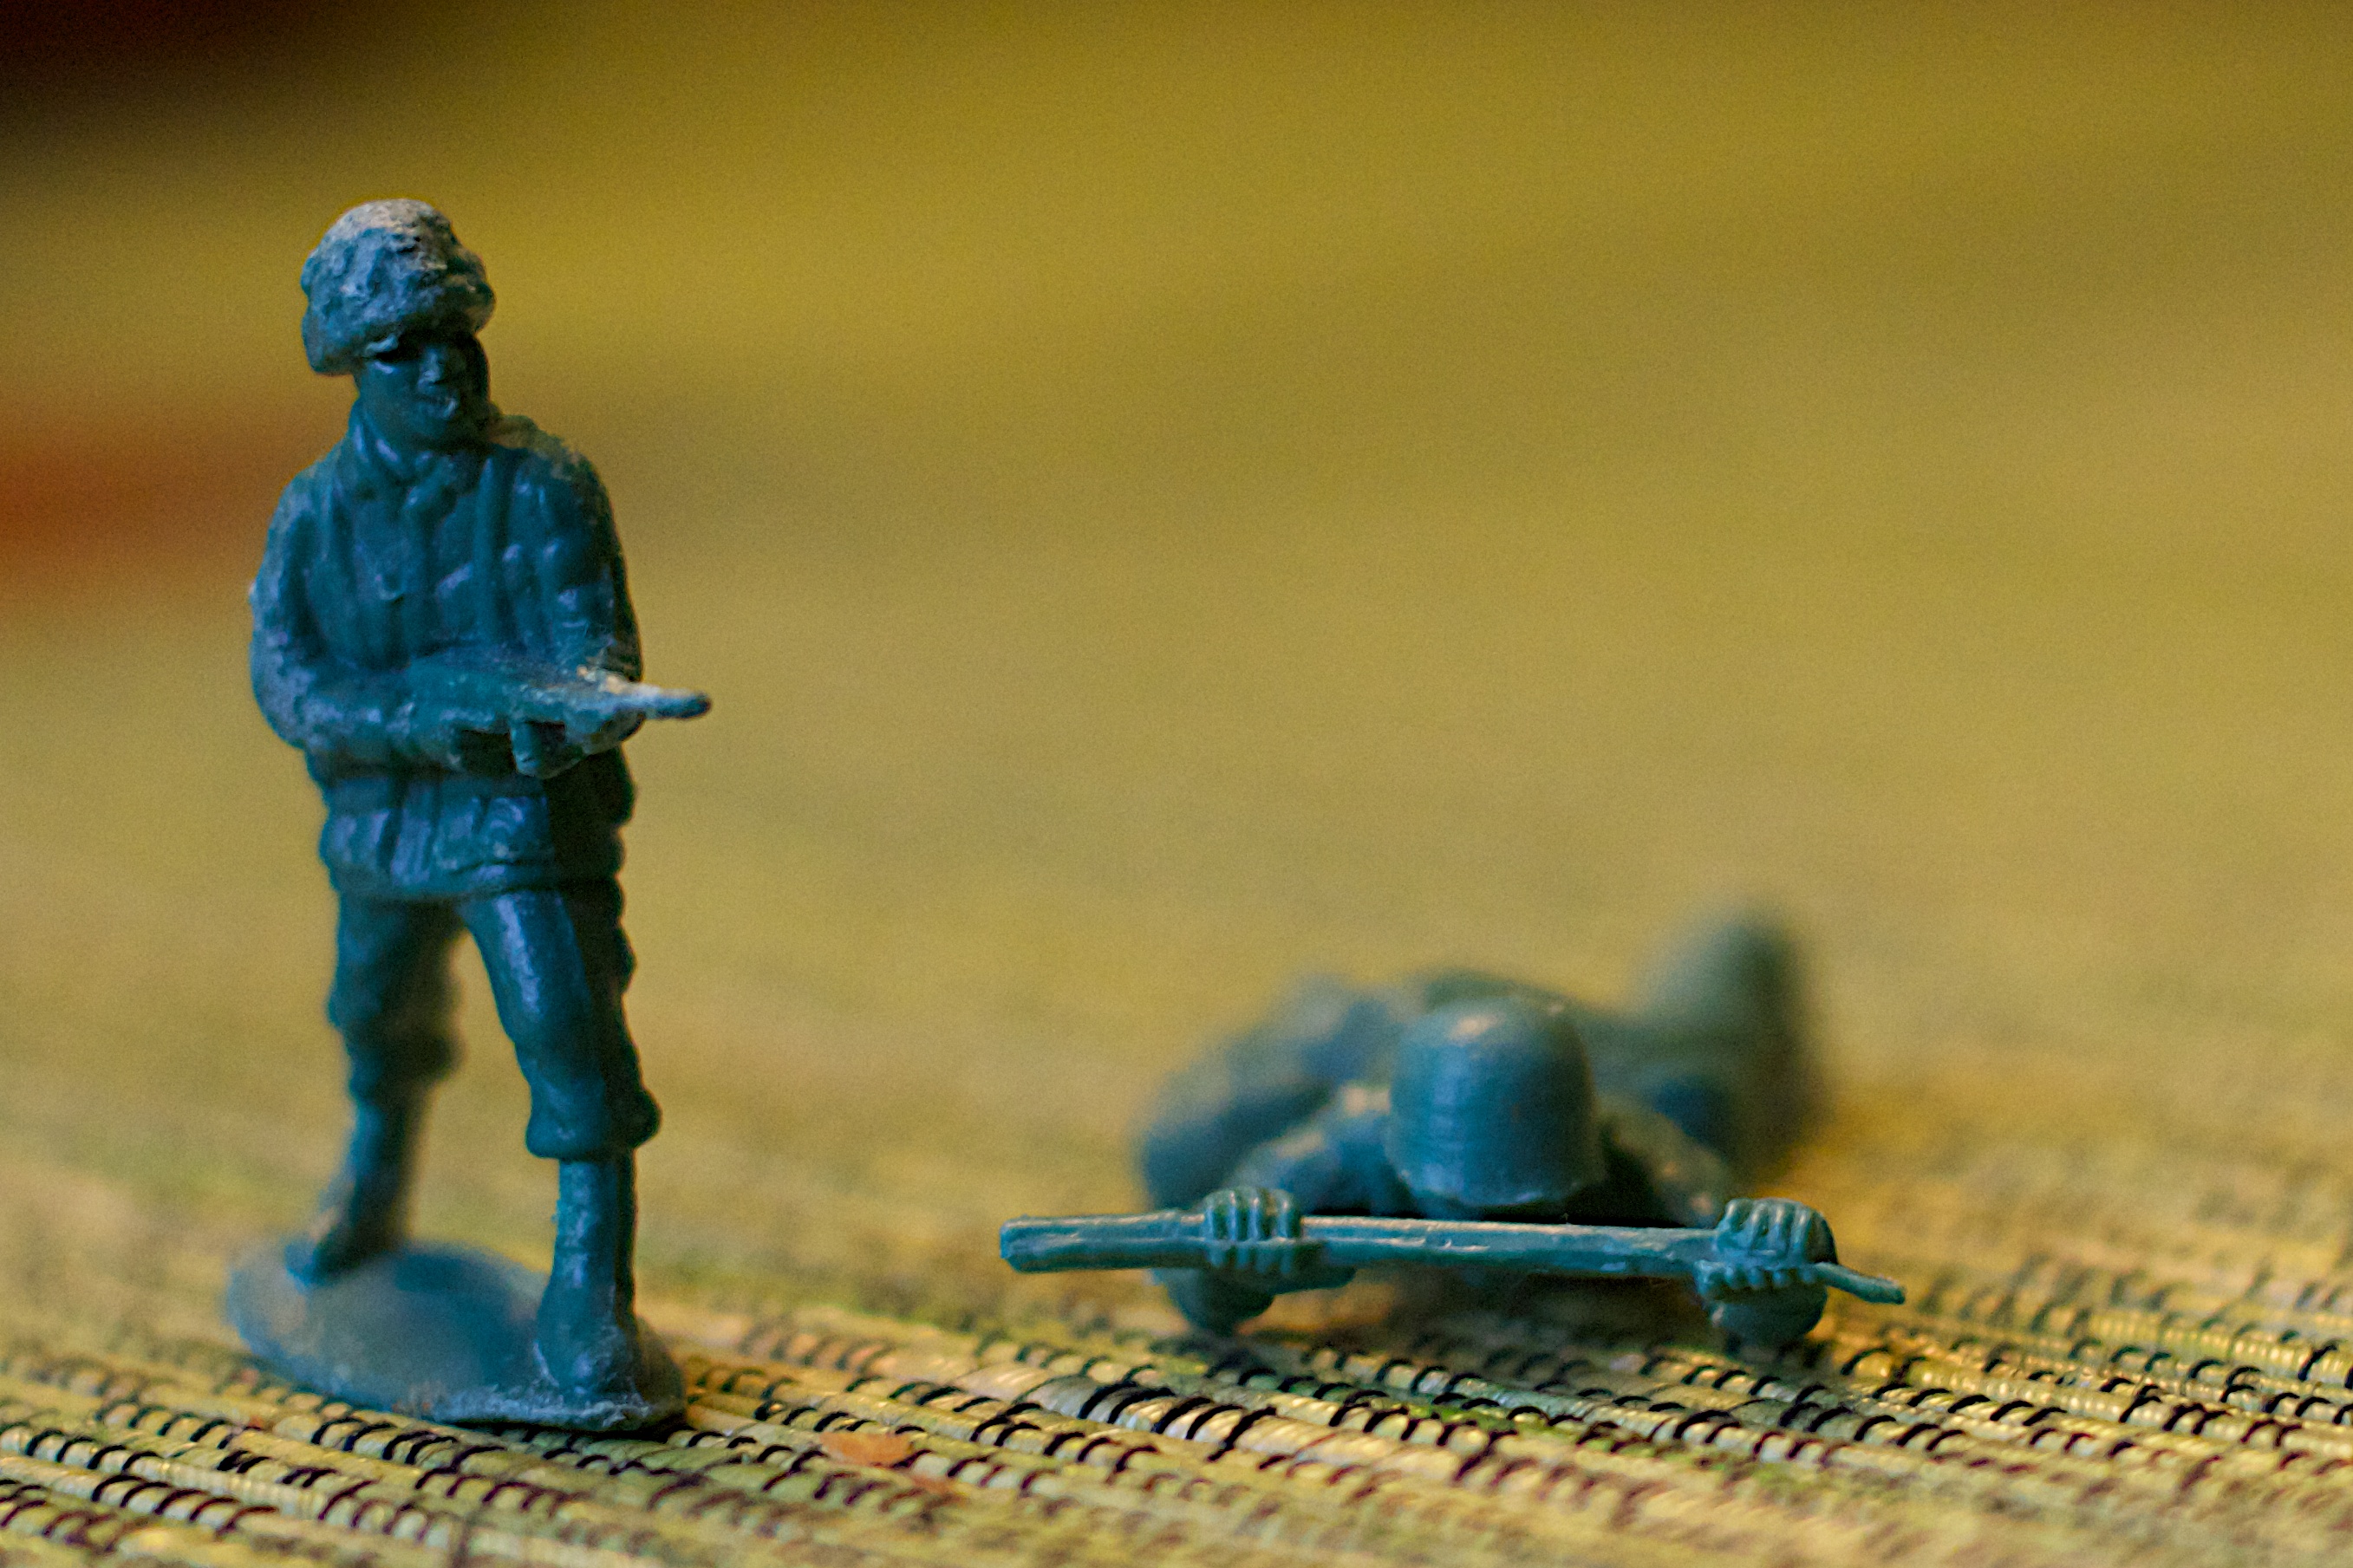
miniature, odyssey, 2011365, screenshot, infantry, army men